MS Scandinavian Star

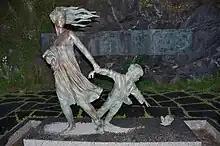
MS "Scandinavian Star" memorial

A few months after the fire, a two-day memorial voyage was arranged by a survivors' support group, clergymen and psychologists in order to remember the victims and help survivors and family members heal. The voyage was taken by about 300 people, who dropped flowers into the North Sea during a sunset memorial service.